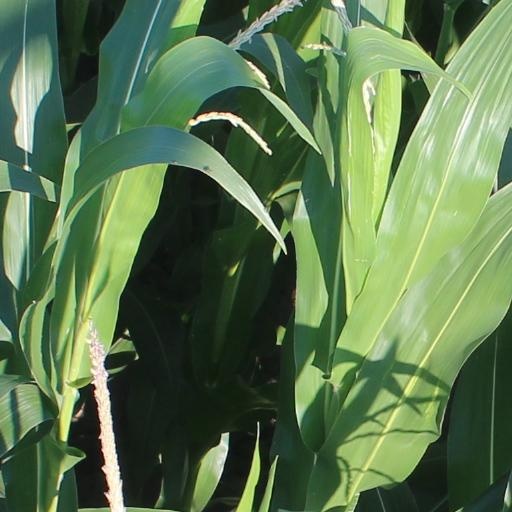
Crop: maize; corn